Women's education in the United States

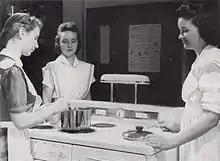
Home economics students at Shimer College in 1942

The second half of the 19th century, on the other hand, produced relatively rapid gains for women's education in the United States. The founding of Vassar in 1865 was followed by Wellesley in 1875, Smith in the same year, Bryn Mawr in 1885, Radcliffe in 1879, and Barnard in 1889. Such institutions were fed by a steady stream of female high school graduates, who throughout this period comprised a majority of graduates. High school enrollment trebled in the 1890s, with girls continuing to represent the lion's share. The expansion of both secondary and tertiary public education that began in 1867 and lasted until the early 20th century created greater opportunities for women. Between 1867 and 1915, 304 new colleges and universities were established, bringing the American total to 563 such institutions. On the liberal arts faculties of state colleges such as Colorado, Iowa, Kansas, Minnesota, Nebraska, Texas, and Washington, women outnumbered men; indeed, the president of the University of Wisconsin was urging quota restrictions.